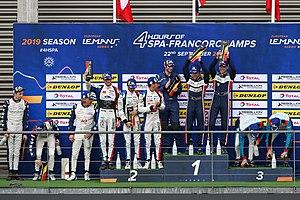
Podium des 4 Heures de Spa 2019
Cool Racing est une écurie de sport automobile suisse. Elle a été fondée par Patrick Barbier en 2017.
L'European Le Mans Series 2019 est la seizième saison du championnat européen d'endurance. L'édition 2019 se déroule du 14 avril au 27 octobre. Les six manches ont une durée de 4 heures. L’European Le Mans Series voit l’arrivée de Barcelone en remplacement du Red Bull Ring.